Walter V. Schaefer

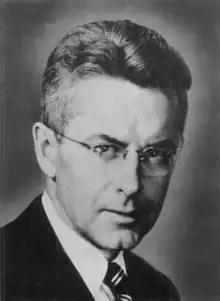
Schaefer's official photograph, .

Born in Grand Rapids, Michigan, Schaefer graduated from Hyde Park High School and then received his bachelor's and law degrees from University of Chicago. Schaefer practiced law in Chicago, Illinois and Washington, D. C. Schaefer was also a law professor at Northwestern University and served as a legislative aide to Illinois Governor Adlai Stevenson. Schaeffer then served in the Illinois Supreme Court from 1951 until his retirement in 1976. Schaefer died of cancer in a hospital in Lake Forest, Illinois.